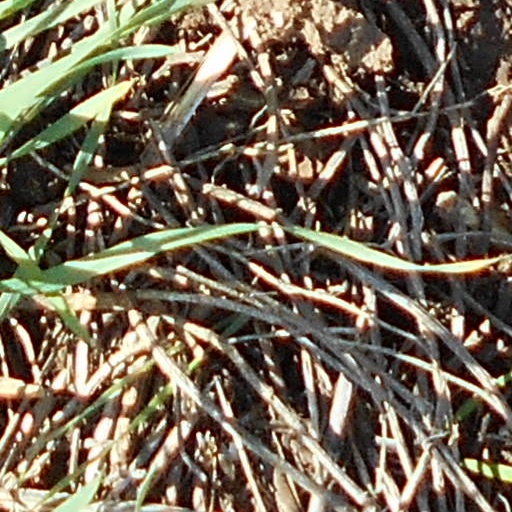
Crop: wheat